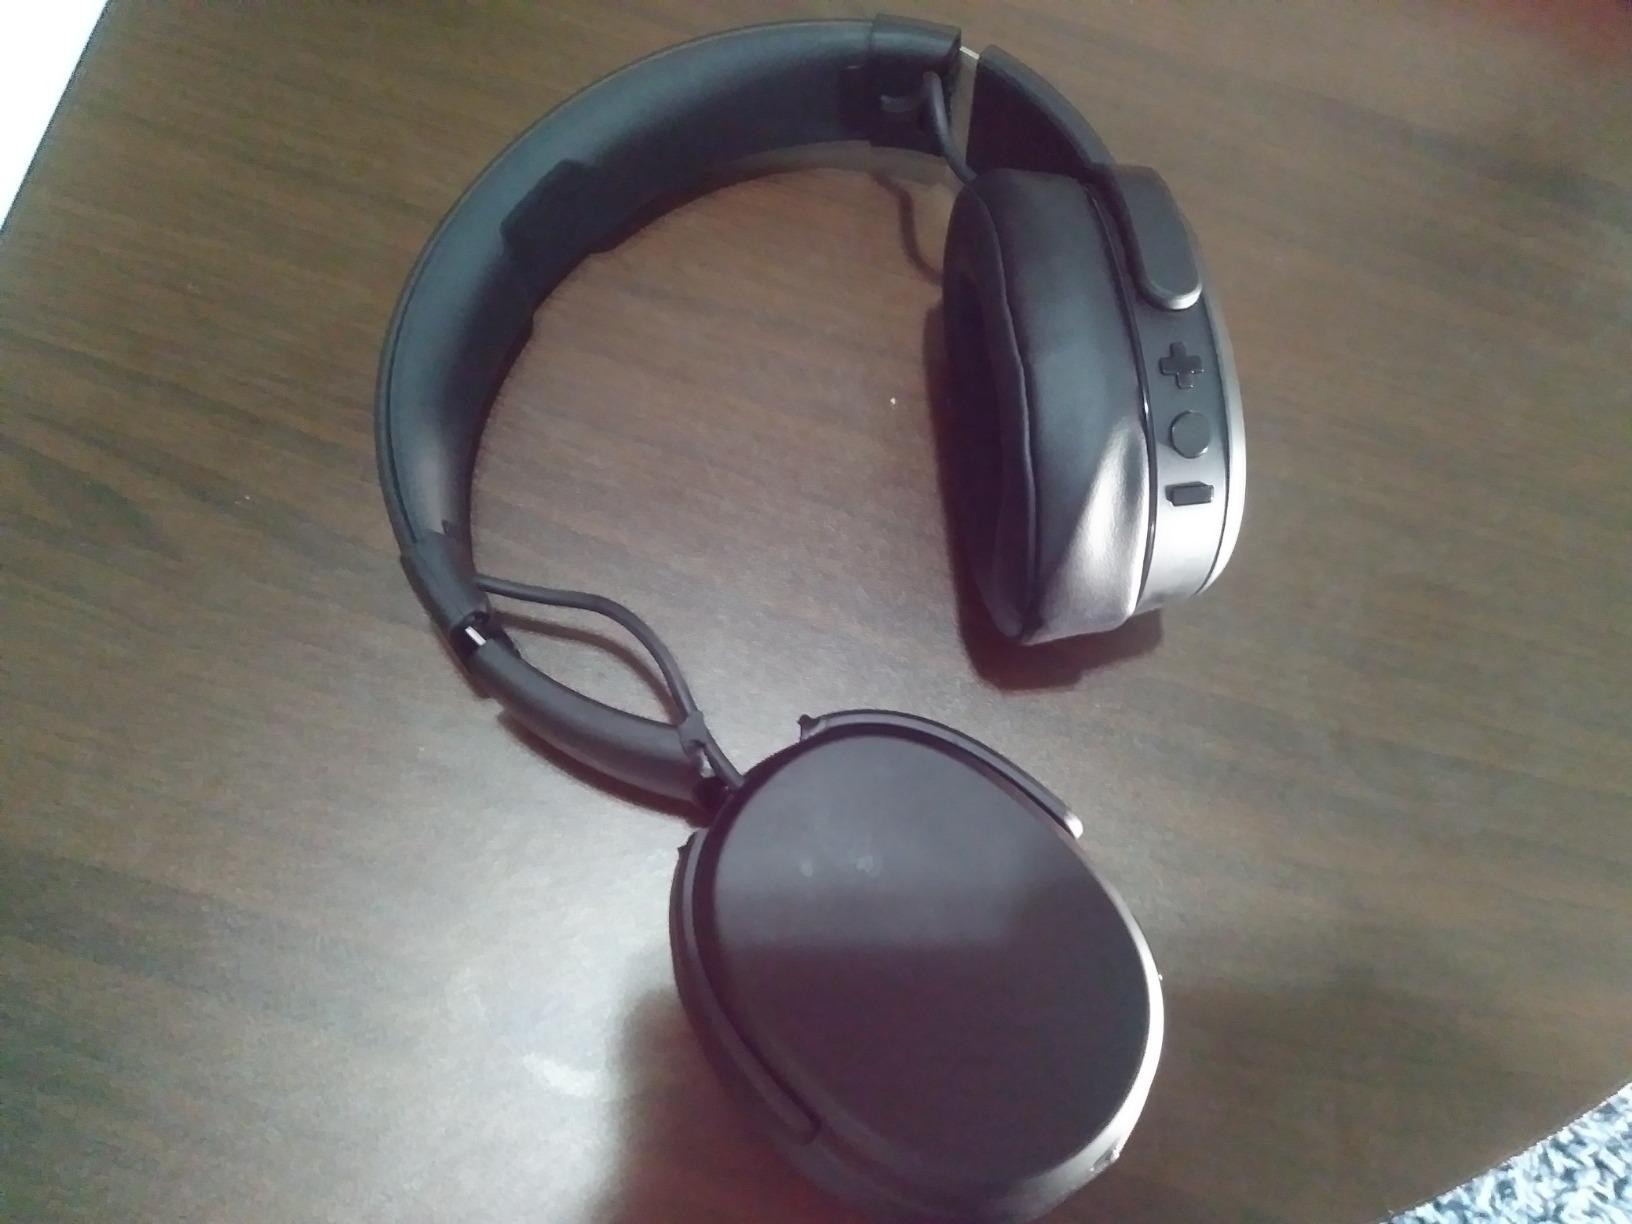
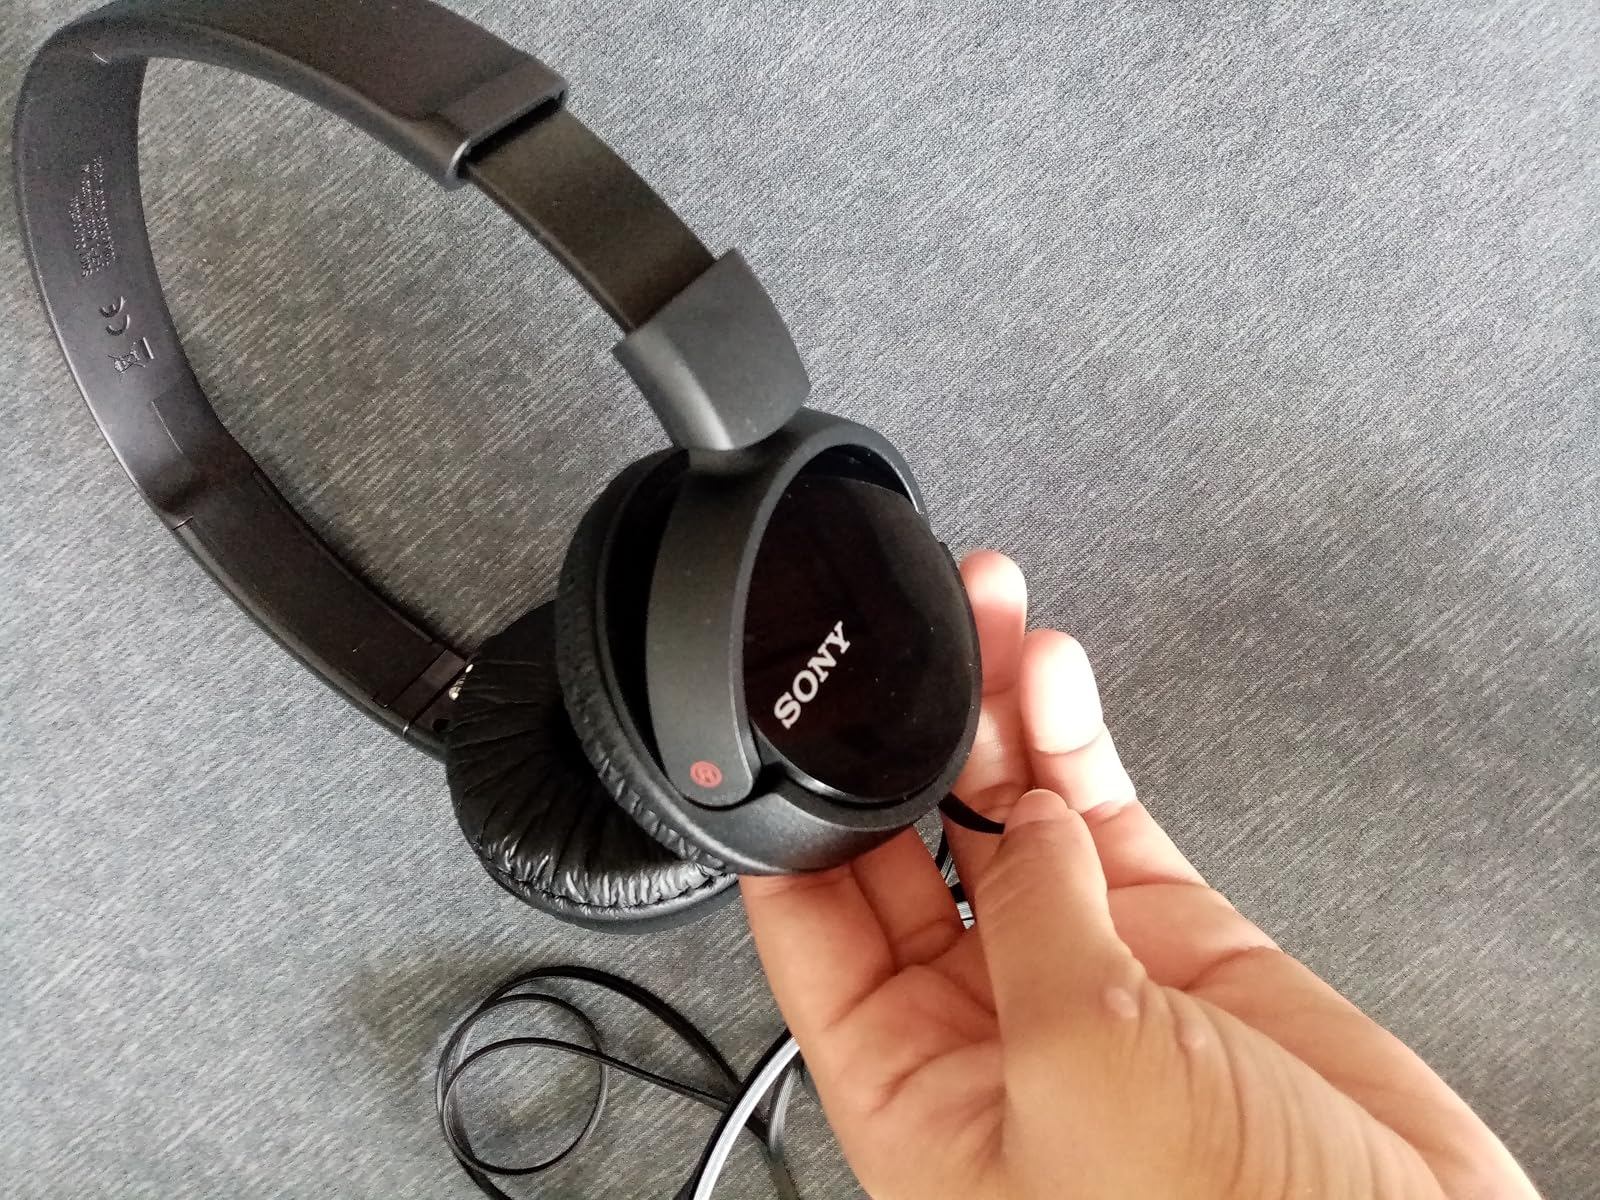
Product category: headphones
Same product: no